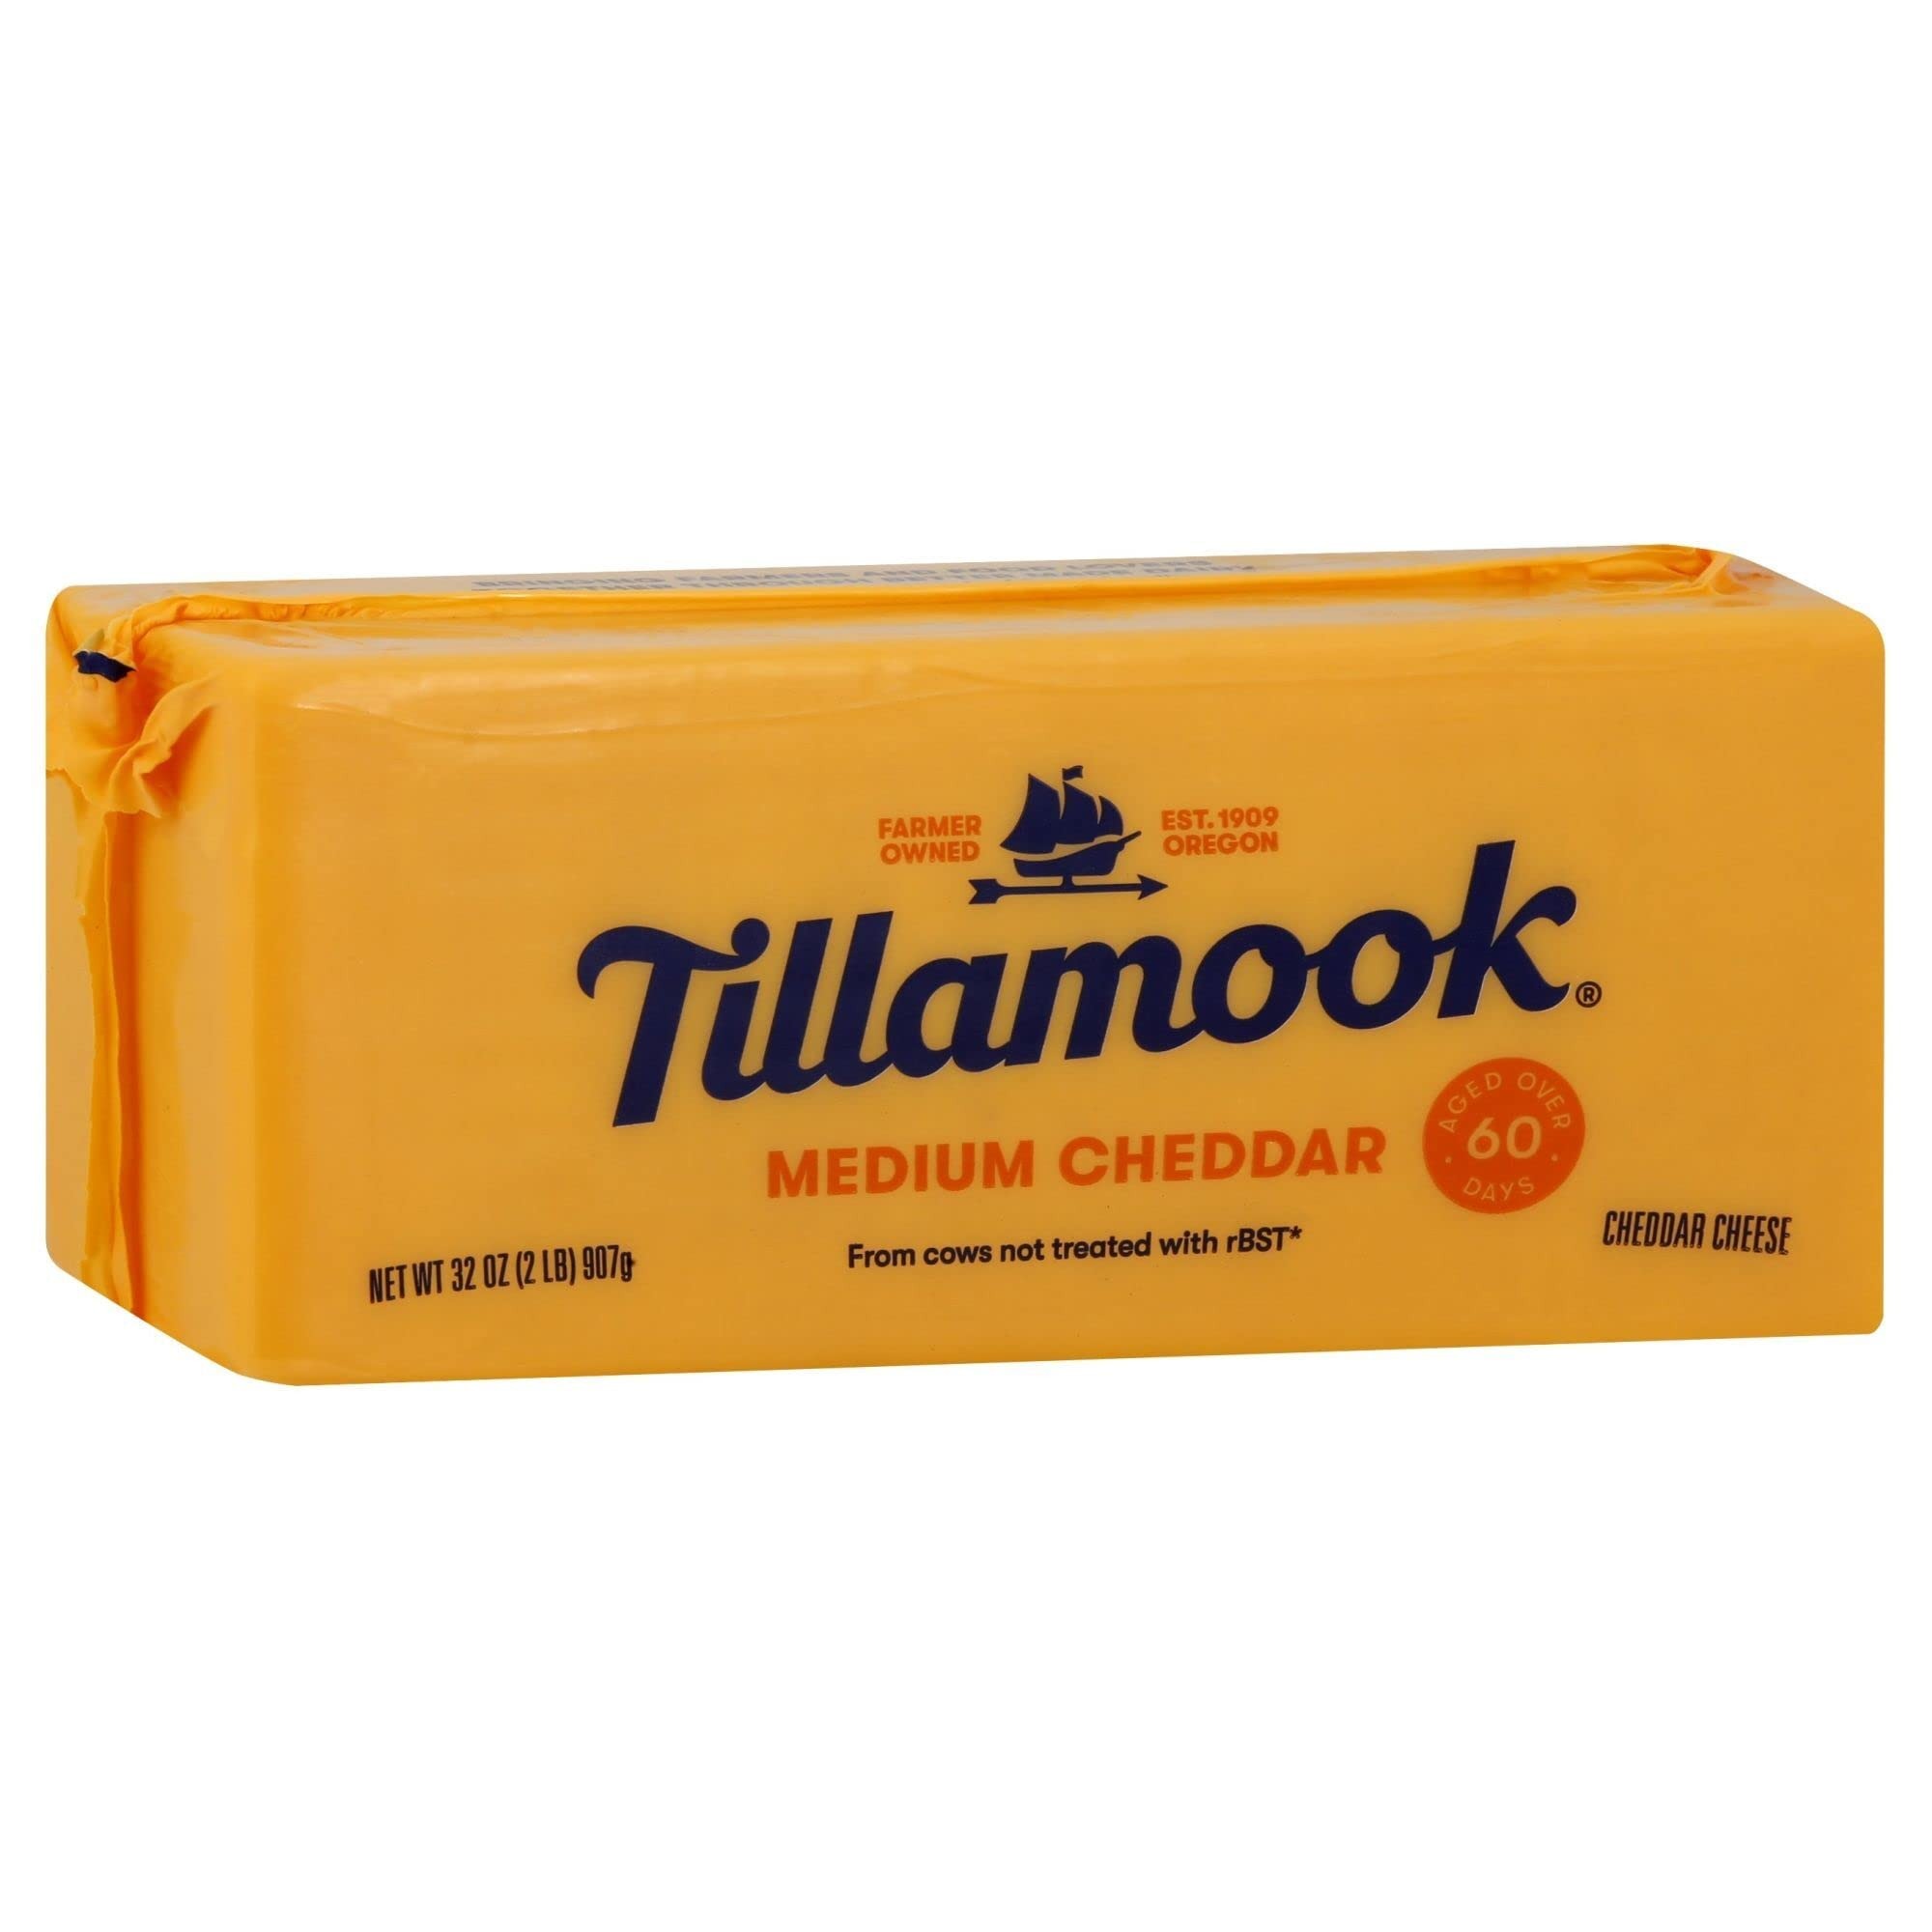
Item Name: Tillamook Cheese Medium Cheddar Loaf 32 oz.
Bullet Point 1: Medium Cheddar Cheese
Bullet Point 2: Voted the World's Best Medium Cheddar cheese!
Bullet Point 3: 100 year-old recipe
Bullet Point 4: 2 lb.
Bullet Point 5: Tillamook Creamery
Product Description: Tillamook Medium Cheddar cheese is rich, creamy, and was voted the World's Best Medium Cheddar cheese! Each batch, made from the same recipe Tillamook has used for over a hundred years, is aged naturally for at least 60 days. 2lbs. Growth hormone free.
Value: 32.0
Unit: Ounce

Price: 11.49